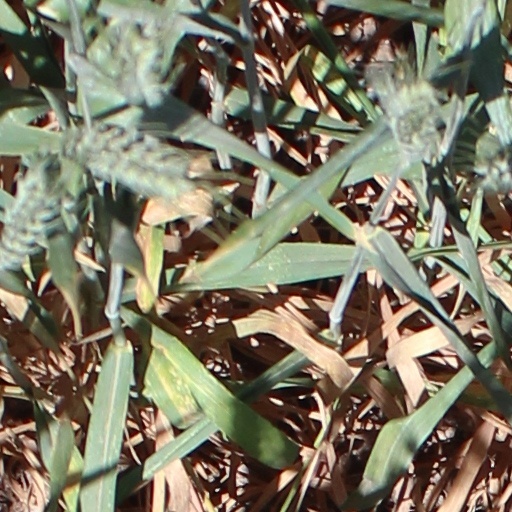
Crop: wheat